Work of William Burges at Cardiff Castle

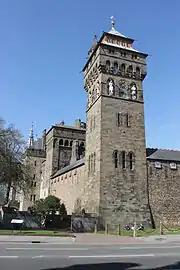
The Clock Tower

The Clock Tower was Burges's first contribution to the castle; conceived in 1866, and planned by 1868, it was built between 1869 and 1873. The design draws on Burges's failed entry for the Royal Courts of Justice. Originally designed as a suite of bachelor rooms, the tower comprises six or seven storeys; a gardener's room cum-storeroom on the ground floor, the Winter smoking room, entered from the wall walk, Bute's Bachelor bedroom, a servant's room with clock mechanism room above that, and finally the double-height Summer smoking room. The curtain wall which connects the tower with the Black Tower was heightened by Burges, the battlements being given timber covers and a bretache. This defensive feature, which can be seen in early photographs, was subsequently removed. Internally, the rooms were sumptuously decorated with gildings, carvings and cartoons, many allegorical in style, depicting the seasons, myths and fables. The overarching decorative theme is "Time". In his "A History of The Gothic Revival", written as the tower was being built, Charles Locke Eastlake wrote of Burges's "peculiar talents (and) luxuriant fancy." The tower was complete by September 1873.